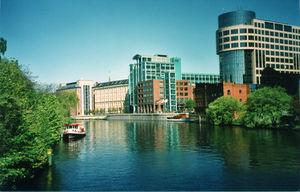
Berlin-Moabit est un quartier de Berlin, situé au sein de l'arrondissement de Mitte depuis la réforme de 2001. Il faisait auparavant partie du district de Tiergarten.